Timothy Sands

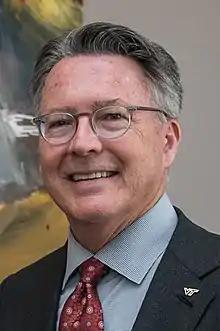
Sands in 2019

Timothy D. Sands (born March 26, 1958) is an American materials engineer who is the 16th president of Virginia Tech. Sands previously was the acting president and as the provost of Purdue University.